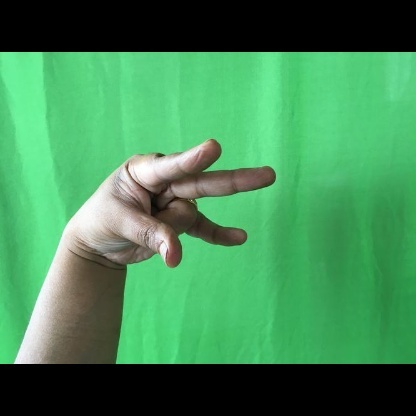
Mudra: Kangulam